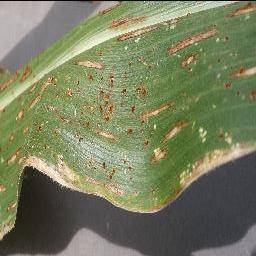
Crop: corn
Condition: (maize)_cercospora_spot_gray_spot